Andrew C. Locke

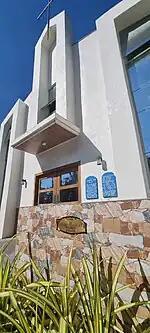
Donated Church

Through the Able Computing business in Papua New Guinea they have donated to well over 1000 entities since the year 2000 including; primary and secondary schools, universities, sporting clubs, not for profit organisations, sporting events. Many of these can be seen on their companies Able Computing FB page feed.